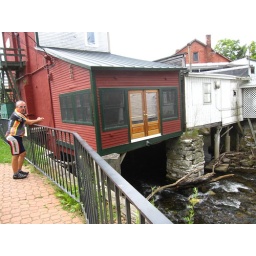
water under the house